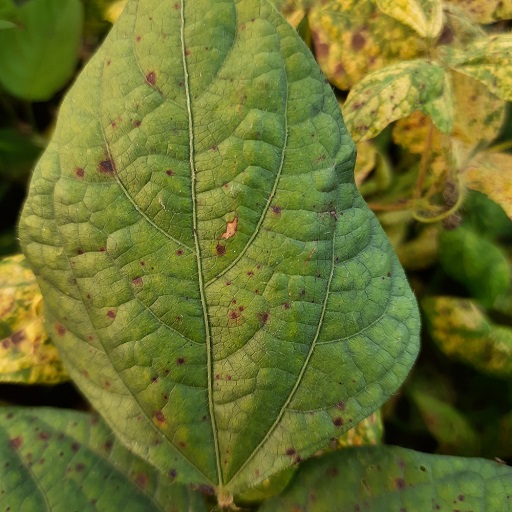
Label: Anthracnose